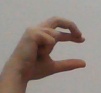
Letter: thal